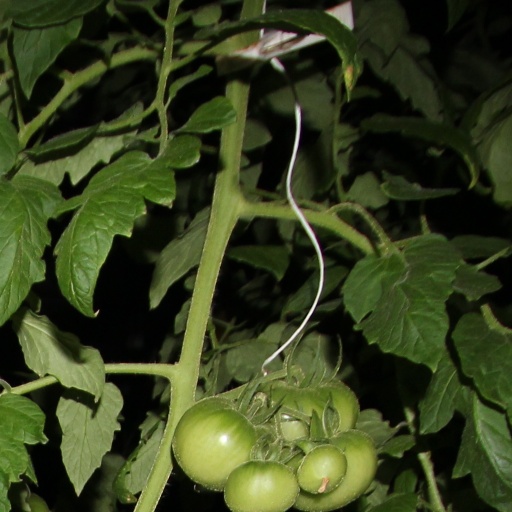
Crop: tomato